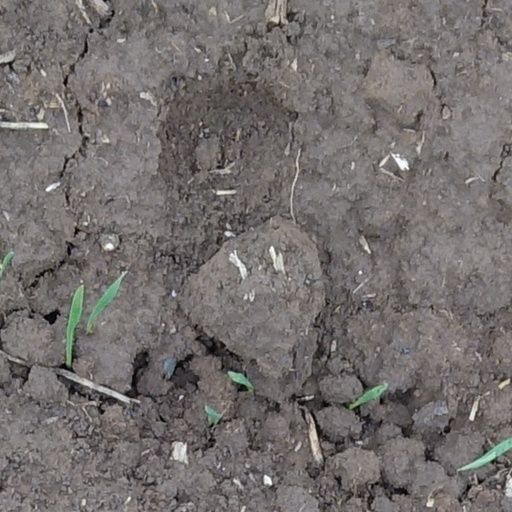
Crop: wheat